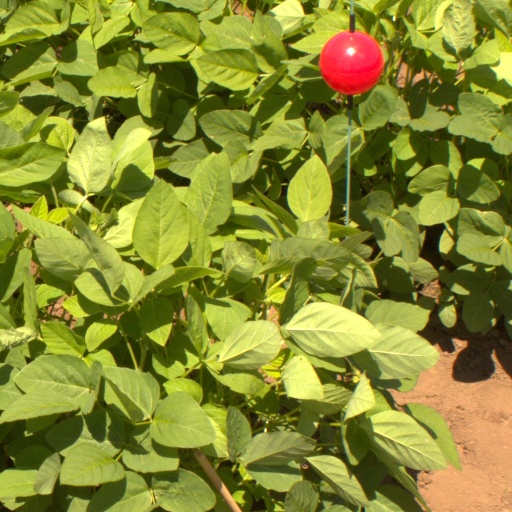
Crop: soybean